Michael League

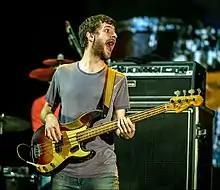
League at the Heineken Jazzaldia

Michael League (born April 24, 1984) is an American composer, producer, and multi-instrumentalist. He is the bandleader of instrumental band Snarky Puppy and the international music ensemble Bokanté. He also founded the band Forq with keyboardist Henry Hey, and is also an owner and founder of the record label GroundUP Music. League has won five Grammy Awards.